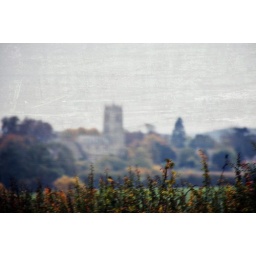
Another car window shot of a village in the distance.